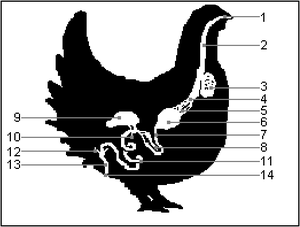
1. Bec, 2. Oesophage, 3. Jabot, 4. Jabot, 5. Estomac, 6. Gésier, 7. Intestin grêle, 8. Pancréas, 9. Foie, 10. Vésicule biliaire , 11. Iléon, 12. Caecums, 13. Gros intestin, 14. Cloaque Español: Diagrama del aparato digestivo de un urogallo canadiense. 1. Pico, 2. Esófago, 3. Buche, 4. Buche, 5. Estómago, 6. Molleja, 7. Intestino delgado, 8. Páncreas, 9. Hígado, 10. Vesícula biliar, 11. Íleon, 12. Intestino ciego, 13. Intestino grueso, 14. Cloaca.
Le jabot est un organe de l'appareil digestif chez plusieurs groupes d'animaux, formant un renflement ou une poche, de taille variable selon les espèces, destiné à entreposer la nourriture. Il correspond à un diverticule sur l’œsophage des oiseaux, permettant aux aliments d’être stockés avant de pénétrer dans l’estomac.